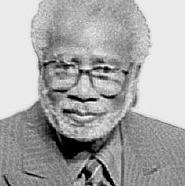
Age: 70